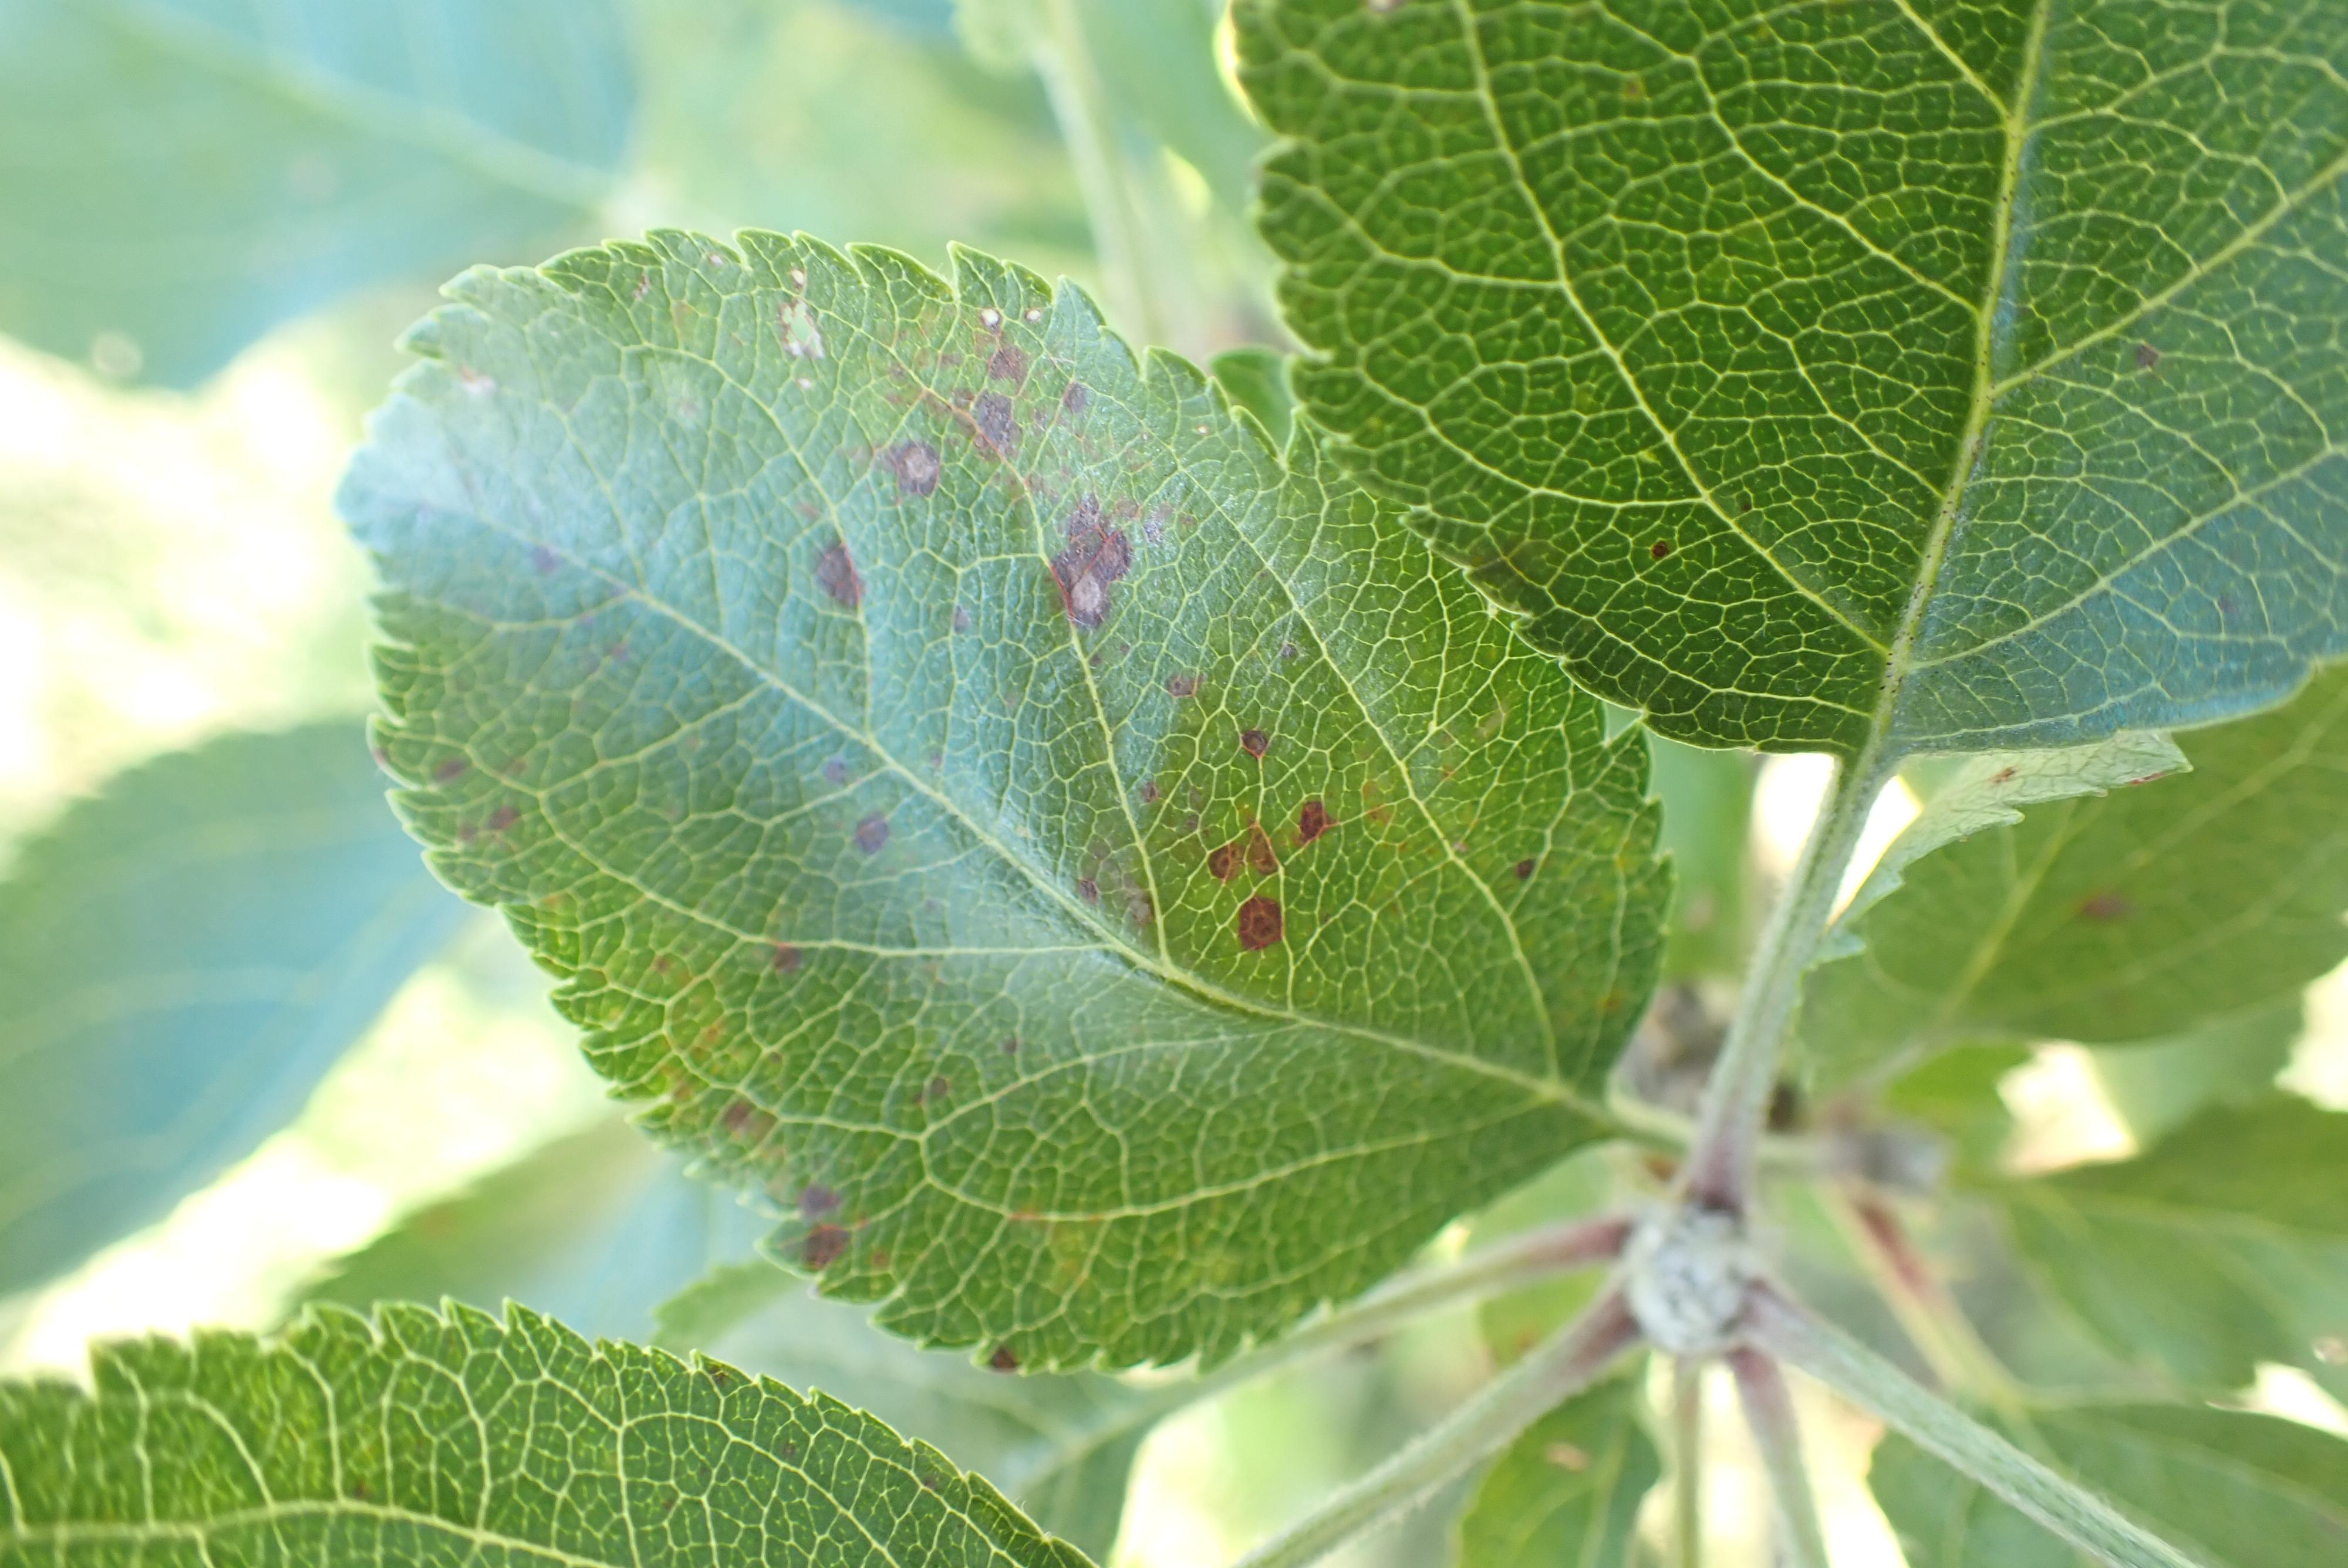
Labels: scab, frog_eye_leaf_spot